George Coulthard

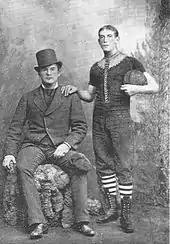
Coulthard (right) wearing a Carlton guernsey and holding a football with club secretary E. A. Prévôt, 1880

Coulthard kicked all five goals in the first game of the 1880 VFA season. Carlton was still undefeated in June when it recorded another victory, against Melbourne, in a testimonial match for Coulthard, who complimented the occasion with a best-on-ground effort. In July, he officiated a match between Melbourne and South Australia's touring Norwood Football Club in the now-traditional all-white umpiring uniform, and is thus recognised as football's first "man in white". Later that month, in a major match against reigning premiers Geelong, Coulthard fainted after opponent George "Hercules" Watson felled and injured him behind play. He tried squaring up to Watson but was pulled back by a police constable and taken from the field to recover. The incident failed to stop Carlton from recording an upset victory, ending Geelong's 44 match winning streak. Coulthard finished on top of the goal-kicking ladder for the third consecutive season with 21 goals, and was again recognised as a champion of the colony.